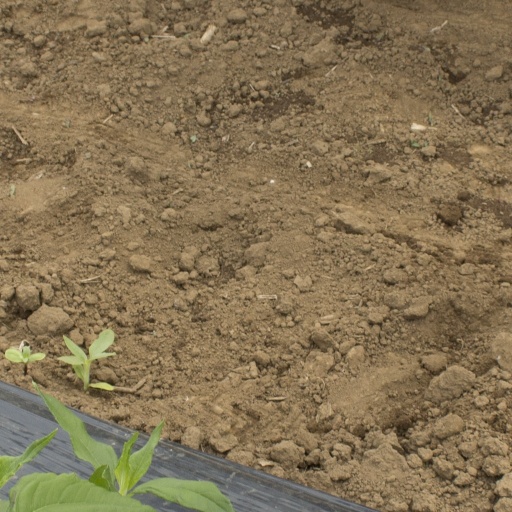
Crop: Jerusalem artichoke